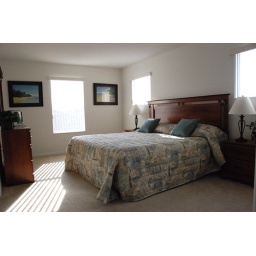
Master Suite 2 - with king-size bed and en-suite bathroom with walkin in shower, wash hand basin and toilet.